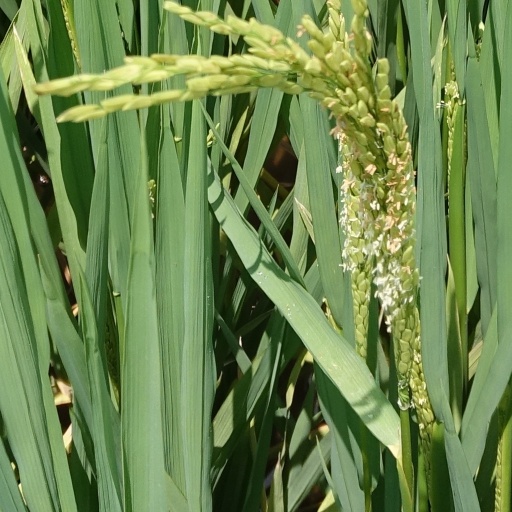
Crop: rice